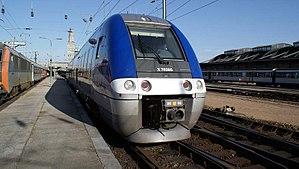
X76595-596 (Le Pays des Sources) arrivant du dépot à Amiens
X 76500 est la version diesel de l’autorail grande capacité, communément appelé XGC ou AGC diesel.
La liste des gares de Picardie, est une liste des gares ferroviaires, haltes ou arrêts, situées dans l'ancienne région Picardie.